Britain's Got Talent series 1

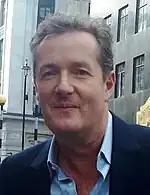
When production on the show resumed, Morgan was brought in as a judge, having been an original choice during the show's initial conception.

After Simon Cowell pitched to ITV his plans for a televised talent competition, production was green-lighted for a full series after a pilot episode was created in mid-2005, with the original panel being Cowell, journalist Piers Morgan and former "This Morning" presenter, Fern Britton. However, a dispute broke out between Paul O'Grady, the original choice as host for the programme, and the broadcaster, that resulted in O'Grady signing up to another broadcaster. His decision resulted in production being suspended, and did not resume until in the wake of the success of the first series of "America's Got Talent". When it did resume, production staff focused on a schedule of ten episodes to begin with for the first series of "Britain's Got Talent", with major auditions for potential acts held within the cities of Manchester, Birmingham, London and Cardiff. The initial choices for judges changed to begin with following O'Grady's decision to switch broadcasters, with it eventually finalised on Cowell, Morgan and actress Amanda Holden rather than Britton as originally intended and the hosts being Anthony McPartlin and Declan Donnelly, commonly known as Ant & Dec.